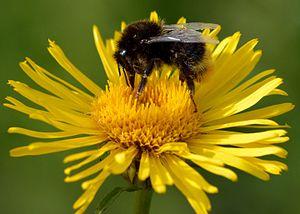
L'Inule à feuilles de saule, également appelée Inule saulière, est une plante herbacée du genre Inula et de la famille des Astéracées.